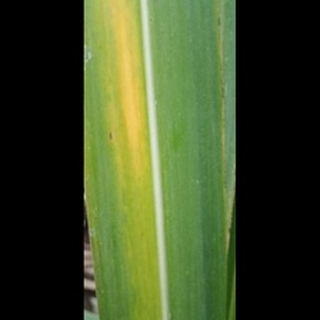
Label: sugarcane_yellow_leaf_disease